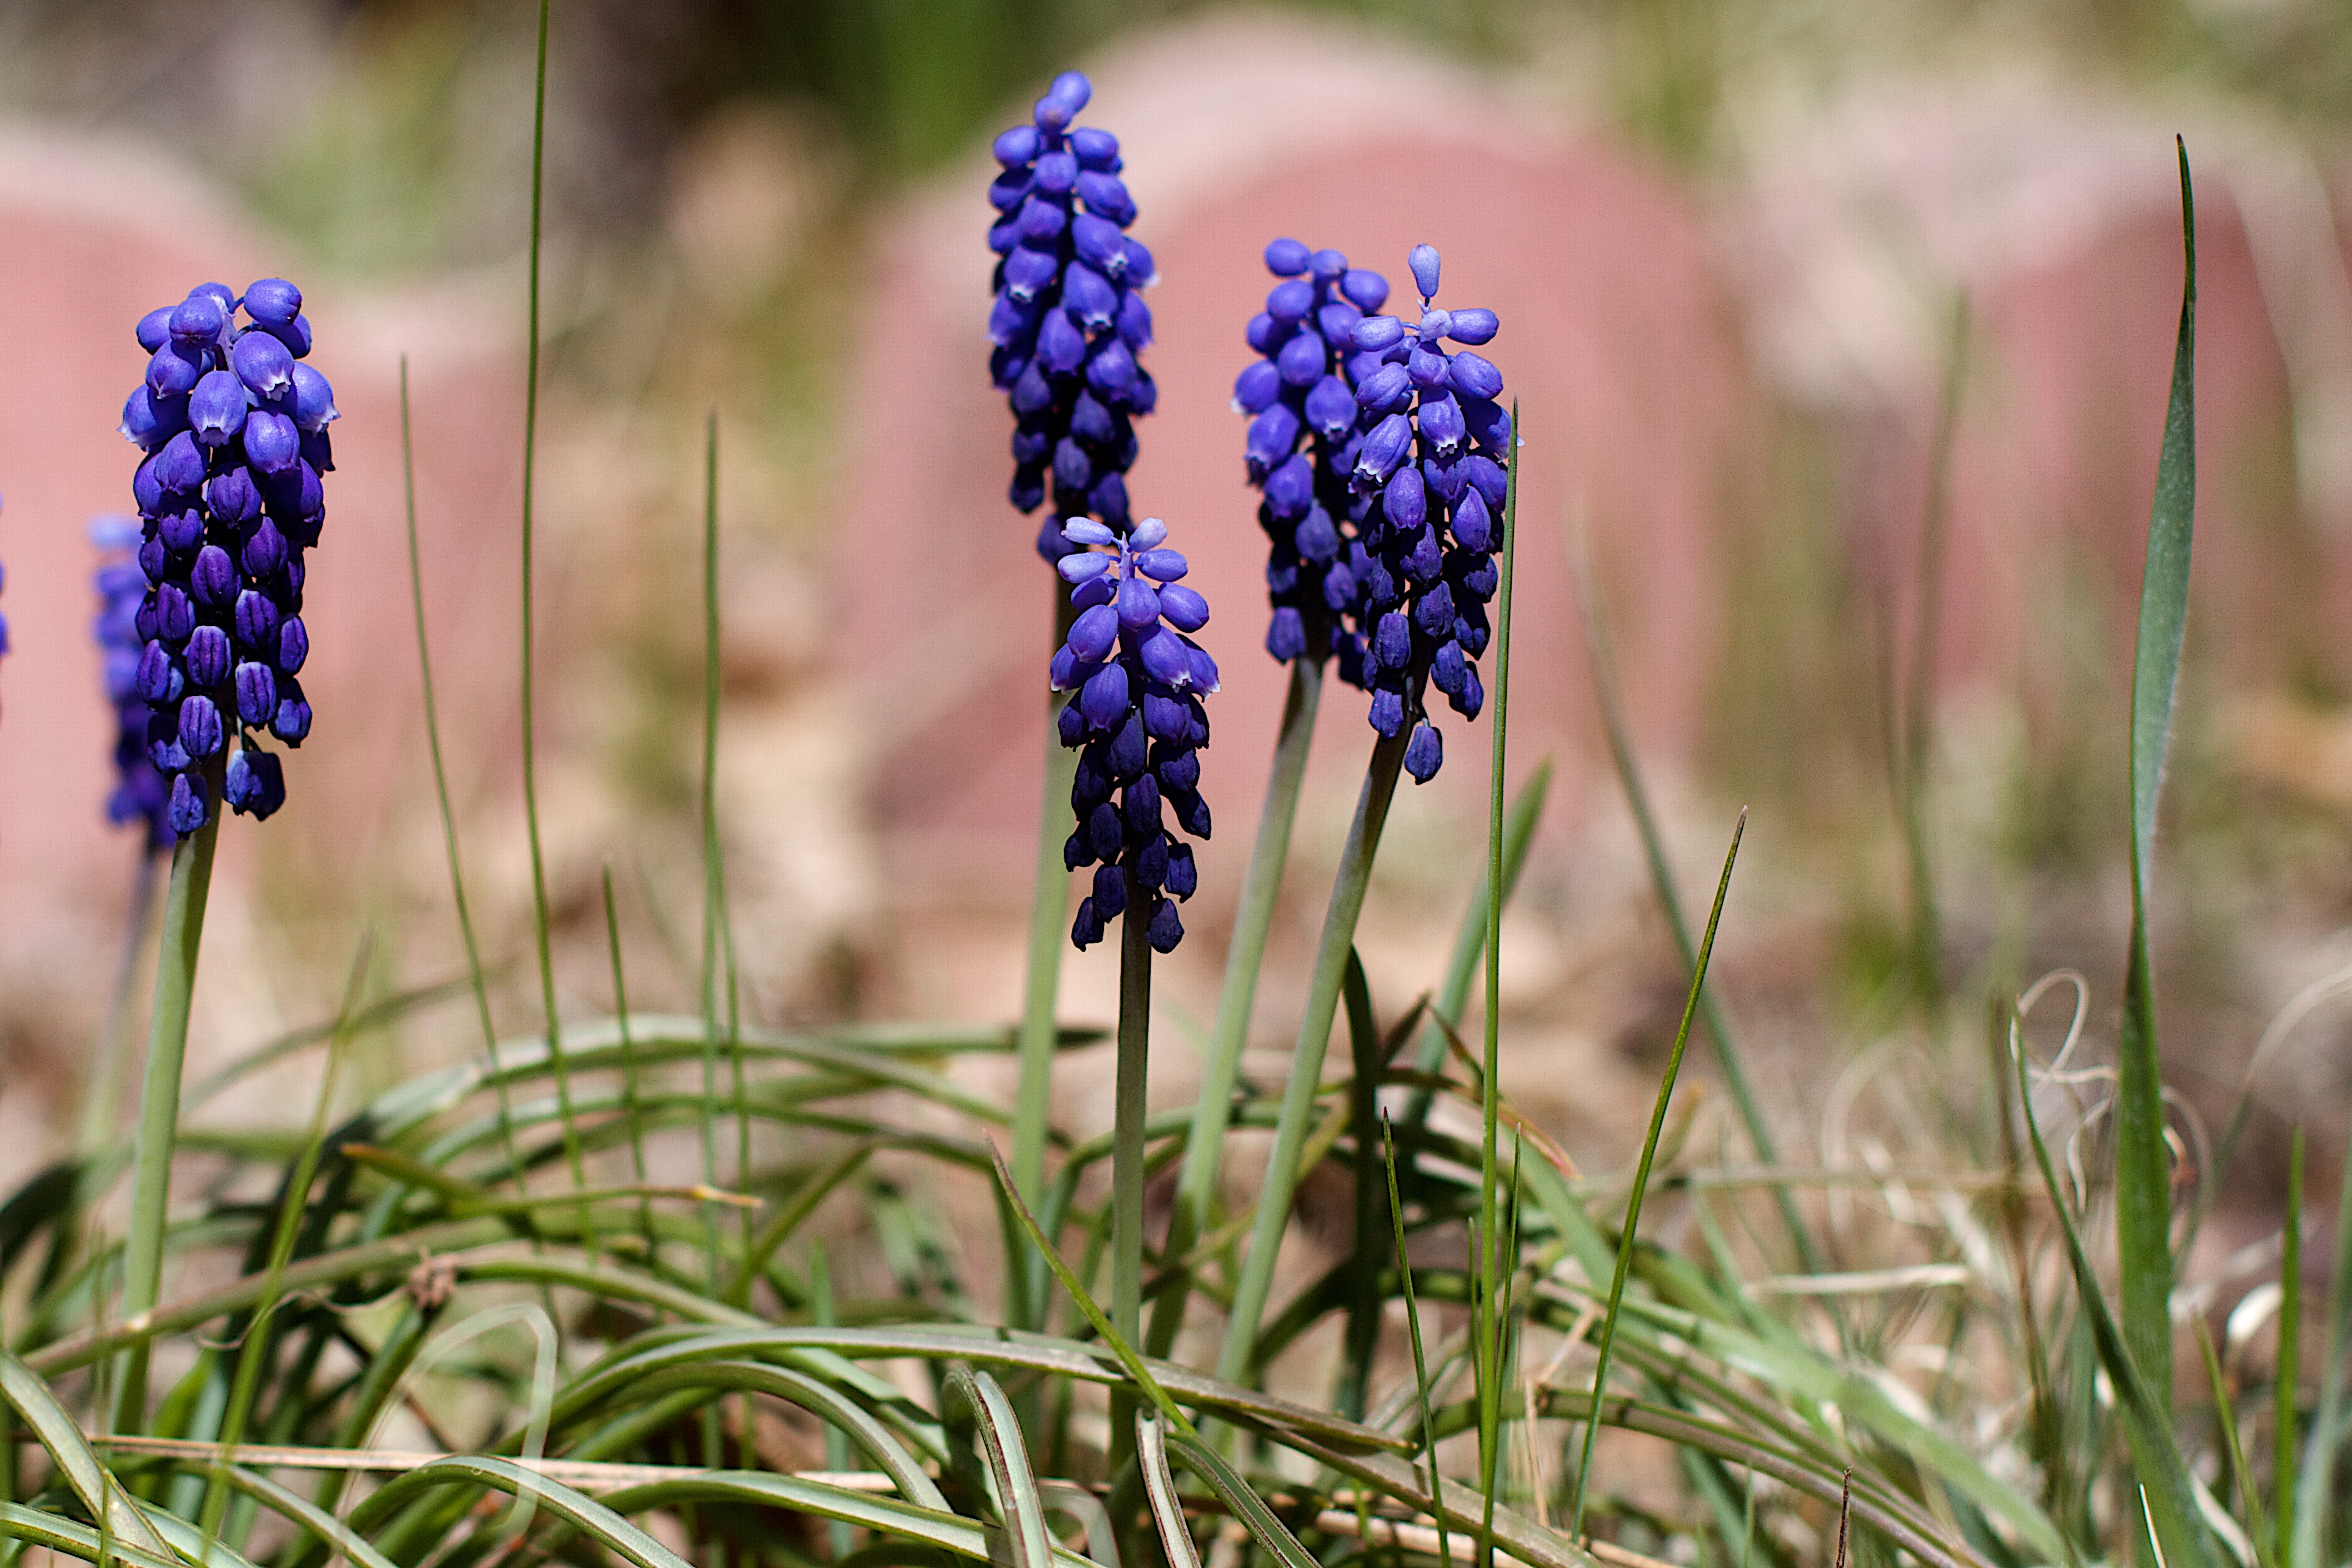
nature, grass, plant, meadow, prairie, flower, botany, flora, lavender, wildflower, hyacinth, macro photography, flowering plant, grass family, plant stem, land plant